Nerita melanotragus

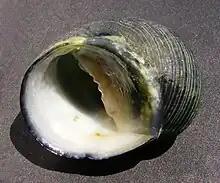
A shell of "Nerita melanotragus", underside view

The shell is of moderate size, very solid, globose-oval, and smooth except for weak shallowly incised spiral lines. The external shell colour is black, but the aperture is white, except for a narrow black border. Once shells get over about 26mm they start to wear down and typically have knotched sides and a white wear on the right hand side of the shell.